Thouars

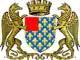
The town hall in Thouars

Thouars is a commune in the Deux-Sèvres department in western France. On 1 January 2019, the former communes Mauzé-Thouarsais, Missé and Sainte-Radegonde were merged into Thouars.